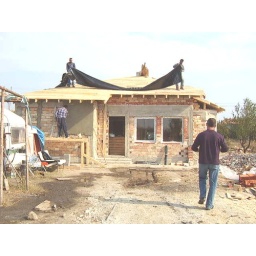
The black plastic sheeting goes down to get covered in roof tiles.